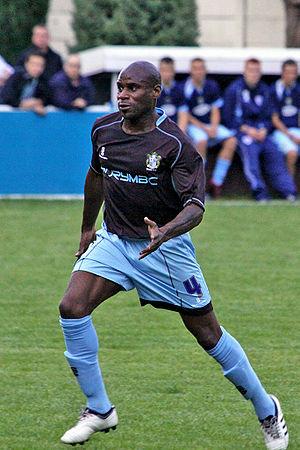
Frank Mohammed Sinclair est un footballeur jamaïcain, né le 3 décembre 1971, à Lambeth, dans le Grand Londres en Angleterre.